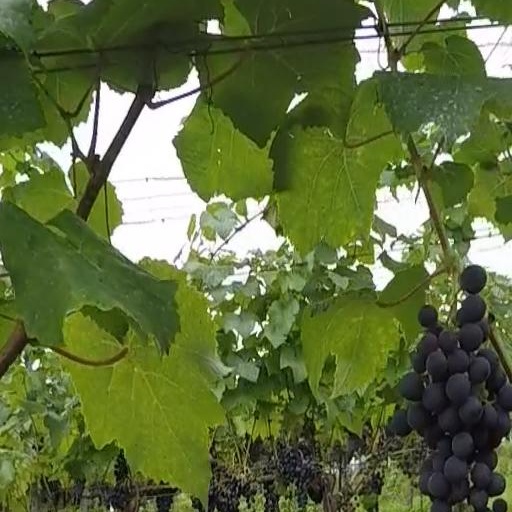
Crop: grape